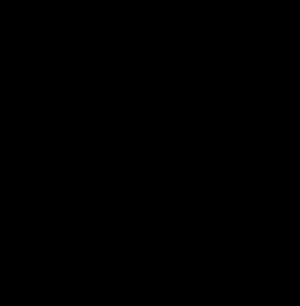
Jan van Riebeeck / Karrieren i Nederlandsk Ostindien
Det nederlandske Ostindiske kompagni (VOC).
Johan Jan Anthoniszoon van Riebeeck var en nederlandsk skibslæge og senere købmand, som på opgave fra Det nederlandske Ostindiske kompagni grundlagde den første europæiske koloni i det sydlige Afrika. Handels- og forsyningsposten, som blev stiftet ved foden af Taffelbjerget på Kap Det Gode Håb voksede efterhånden til Kapkolonien og er i egenskab af dette en af de vigtigste forudsætninger for statsdannelsen Sydafrika.